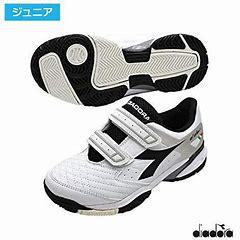
Brand: Diadora
Model: 100